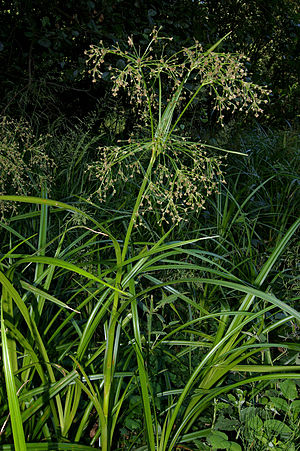
Skovkogleaks
Skovkogleaks (Scirpus sylvaticus)